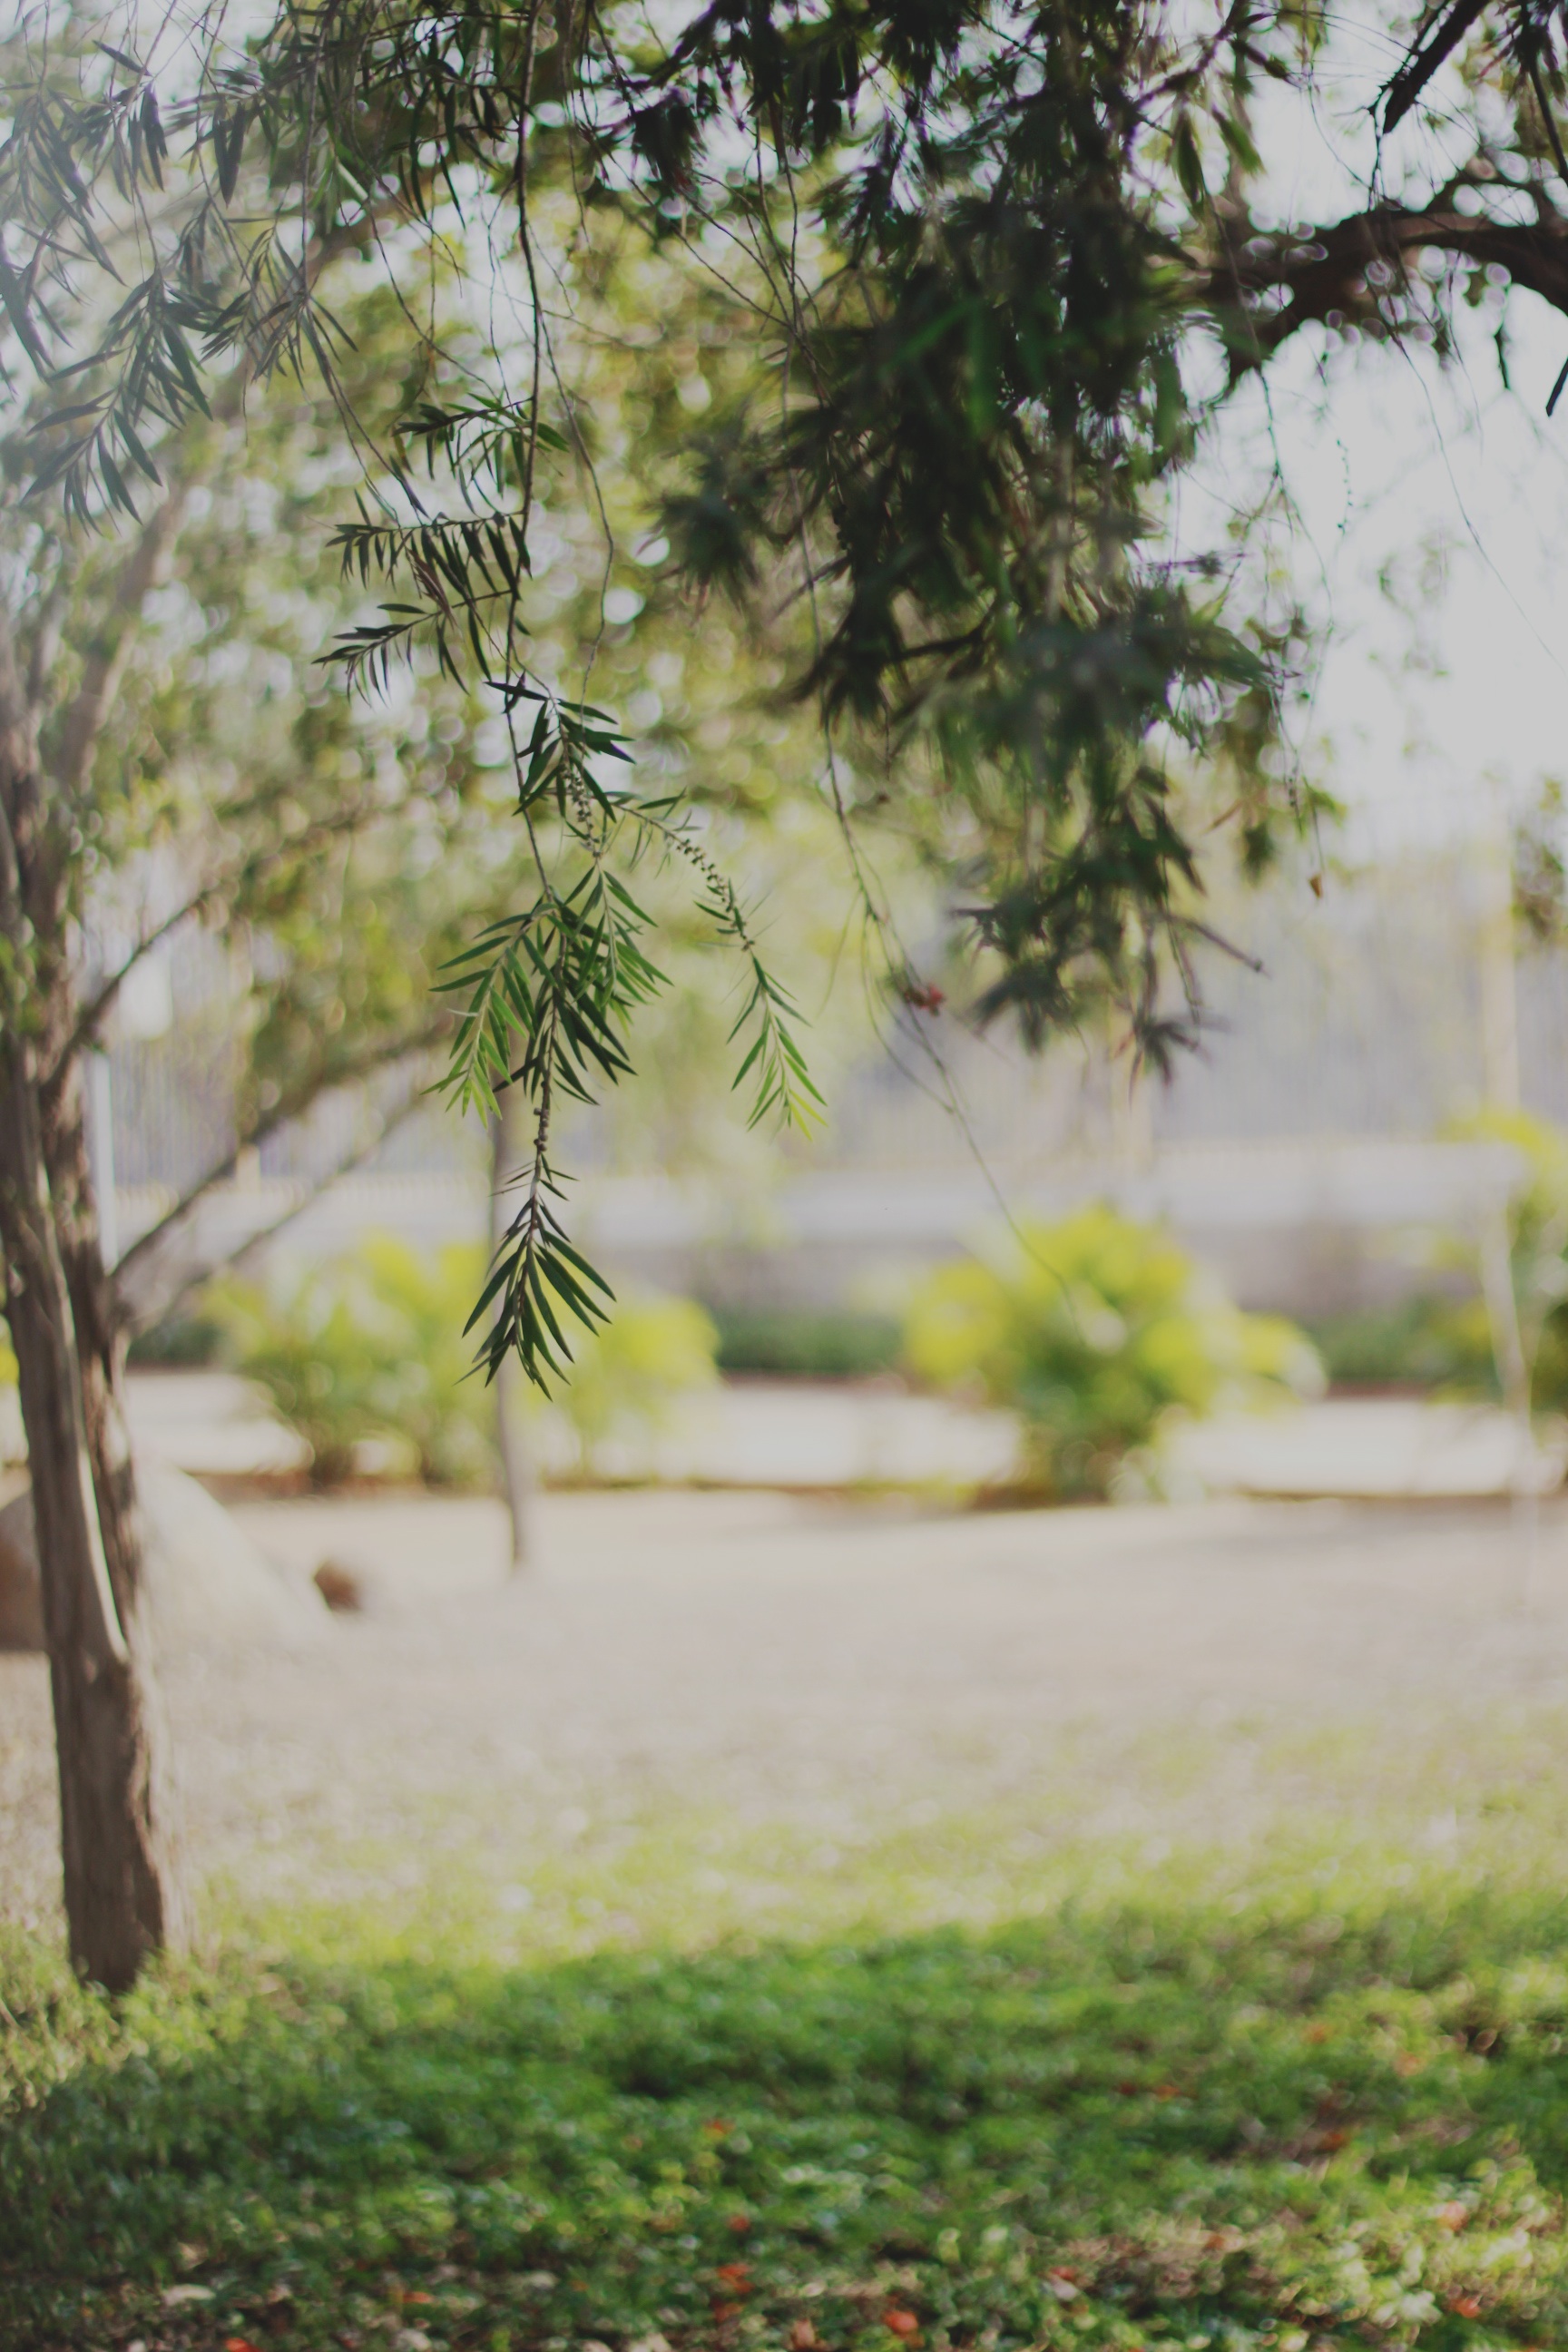
tree, nature, grass, branch, plant, sunlight, leaf, flower, green, autumn, botany, garden, flora, season, woodland, rural area, woody plant